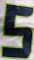
Number: 5